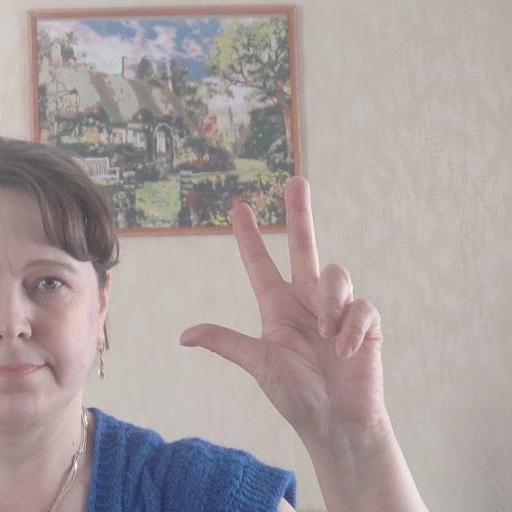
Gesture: three2